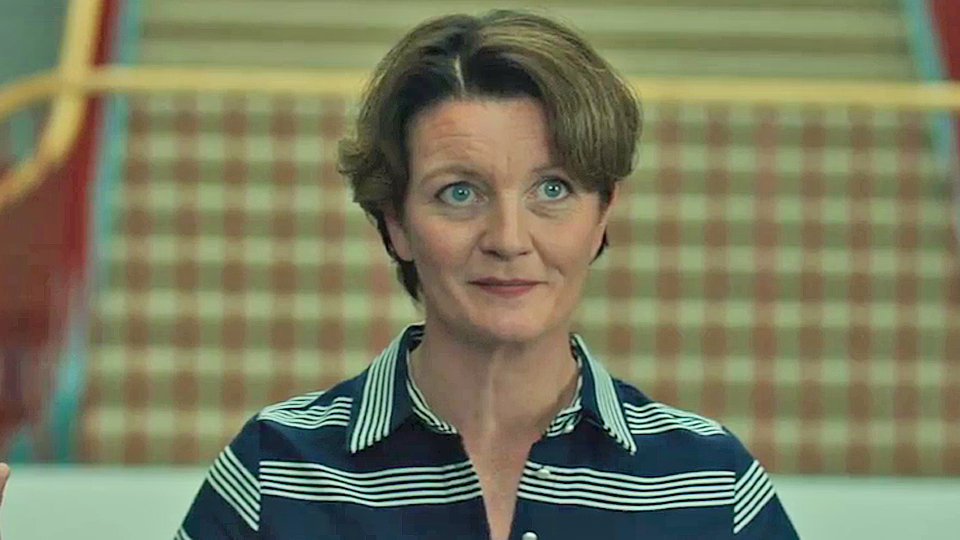
Gender: women